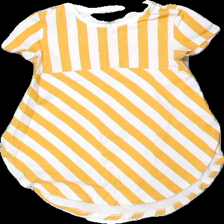
View: front
Type: Dress
Category: Children
Brand: Not in the list
Brand text on label: amy lucy
Colors: White, Yellow
Material: 100% bomull
Pattern: Striped
Cut: C-collar
Size: 110
Season: Summer
Price range: 50-100
Recommended usage: Reuse
Description: randig klänning